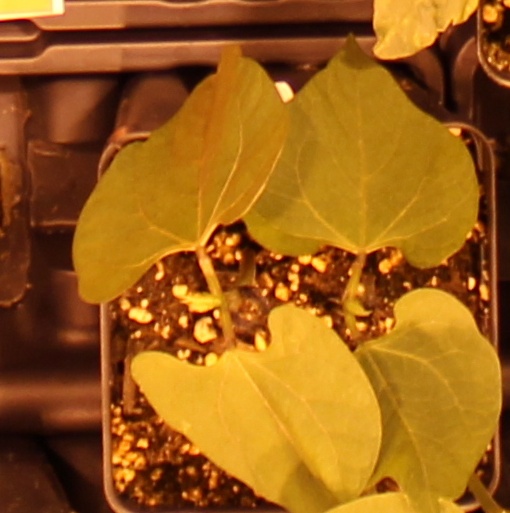
Label: Blackbean